Sally Peers

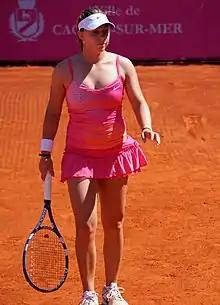
Sally Peers 2011 at Cagnes-sur-Mer

Sally Peers (born 1 June 1991) is an Australian former professional tennis player. Her career-high singles ranking by the Women's Tennis Association (WTA) is 145, which she achieved on 11 April 2011. Her highest doubles ranking of world No. 89 she reached on 8 November 2010. Her career high in juniors is world No. 54, achieved on 21 July 2008.